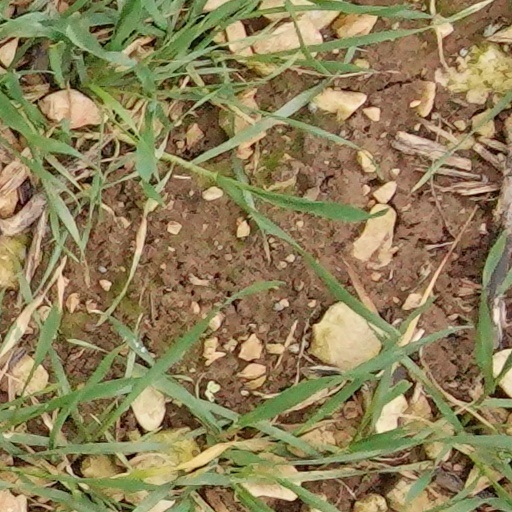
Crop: wheat